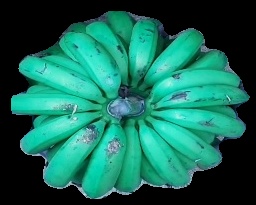
Variety: pachbale
Grade: grade2